Metro Detroit

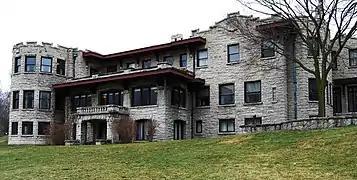
Henry Ford's Fair Lane estate in Dearborn

Metro Detroit is a tourist destination that easily accommodates super-sized crowds to events such as the Woodward Dream Cruise, North American International Auto Show, Youmacon, the Windsor-Detroit International Freedom Festival, 2009 NCAA Final Four, and Super Bowl XL. The Detroit International Riverfront links the Renaissance Center to a series of venues, parks, restaurants, and hotels. In 2006, the four-day Motown Winter Blast drew a cold weather crowd of about 1.2 million people to Campus Martius Park area downtown.